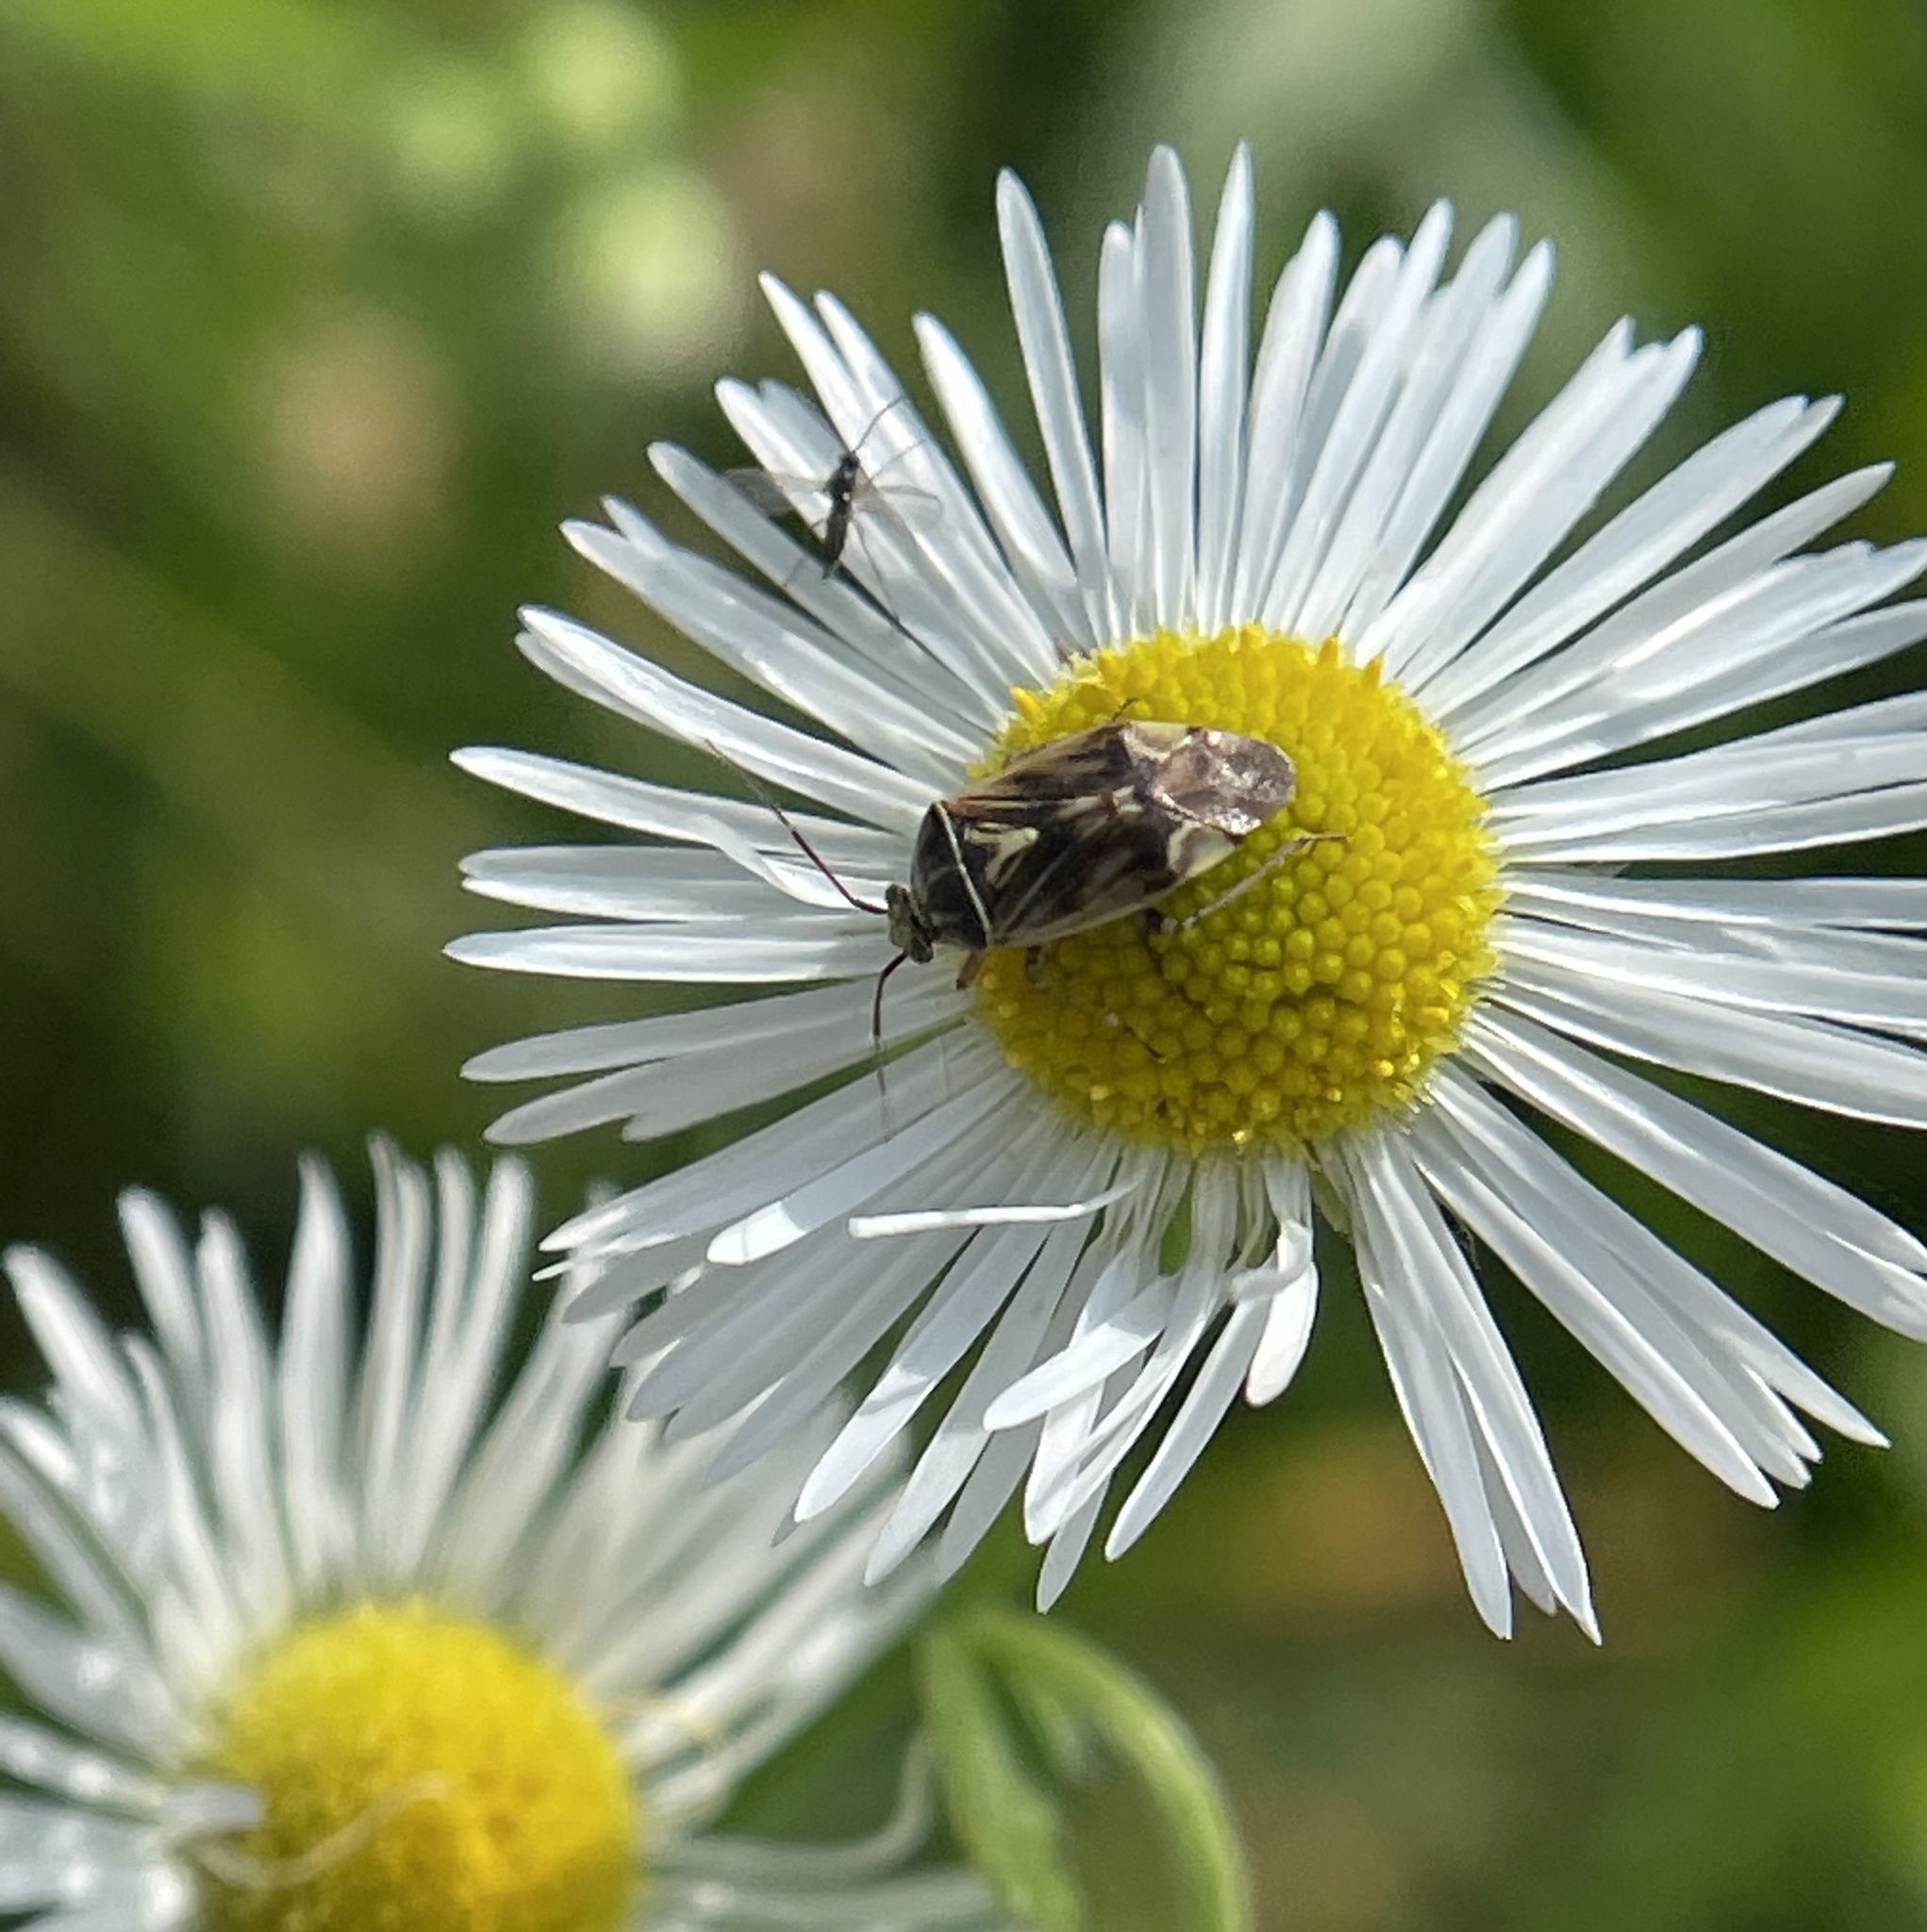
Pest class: lygus_bug